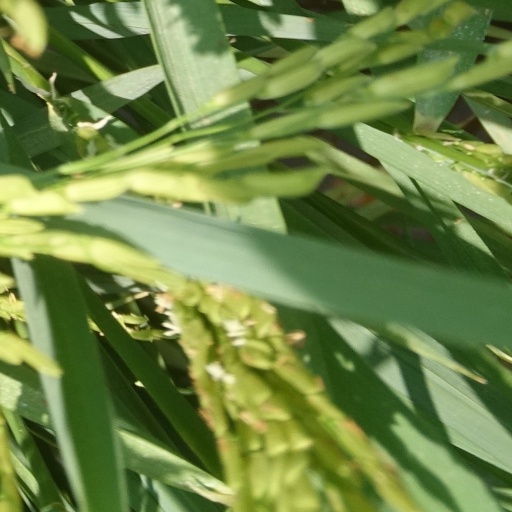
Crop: rice